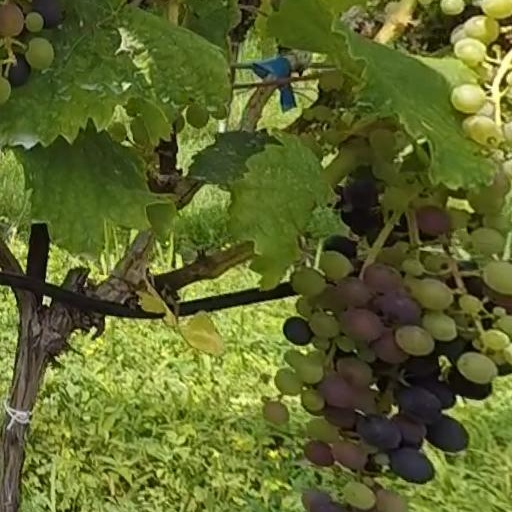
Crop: grape